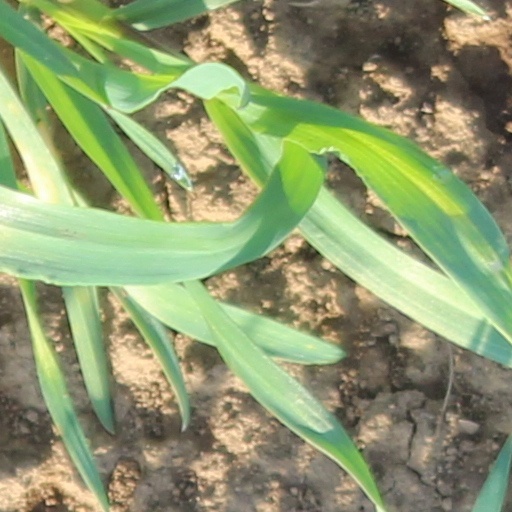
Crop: wheat